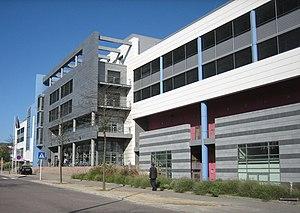
Eurostat est une direction générale de la Commission européenne chargée de l'information statistique à l'échelle communautaire. Elle a pour rôle de produire les statistiques officielles de l'Union européenne, principalement en collectant, harmonisant et agrégeant les données publiées par les instituts nationaux de statistiques des pays membres de l'Union européenne, des pays candidats à l'adhésion et des pays de l'Association européenne de libre-échange.